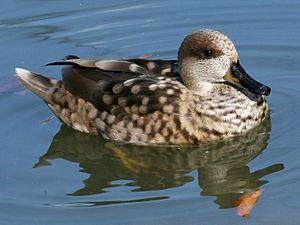
Cette liste de la faune française regroupe les espèces de Galloanserae peuplant la France métropolitaine.